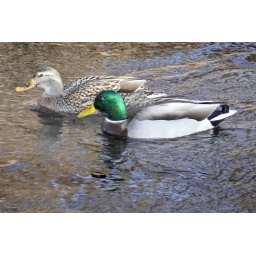
Maybe the most common bird in the neighborhood, not just the most common water fowl in the neighborhood! Ralston Creek Trail, 12-16-09.